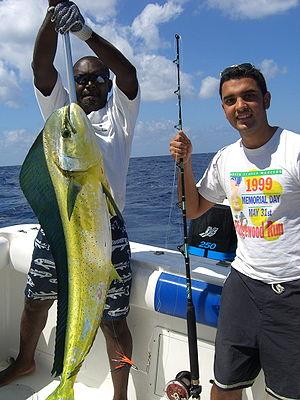
Le coryphène, ou dorade coryphène ou mahi-mahi, est un gros poisson que l'on peut trouver dans les régions tropicales et subtropicales de tous les océans, et occasionnellement en Méditerranée. C'est un prédateur puissant, prisé dans la pêche au gros.